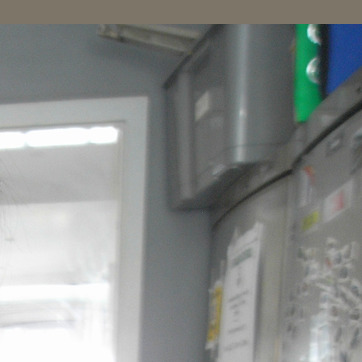
Material: plastic